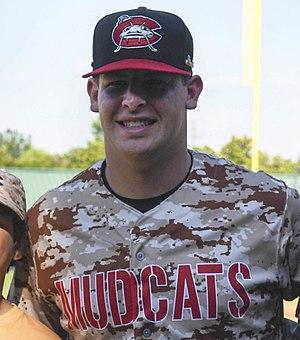
Alex Jordan Minter est un lanceur de relève gaucher des Braves d'Atlanta de la Ligue majeure de baseball.